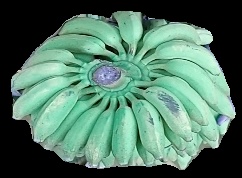
Variety: elakki-bale
Grade: grade1